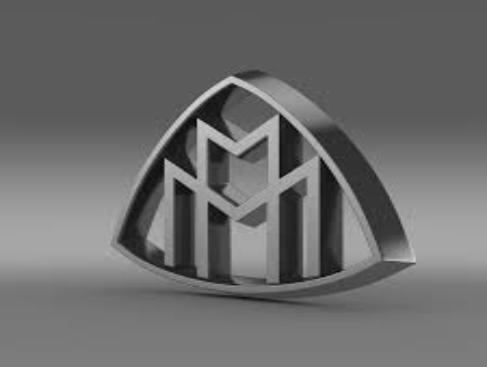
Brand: maybach-1
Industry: Transportation